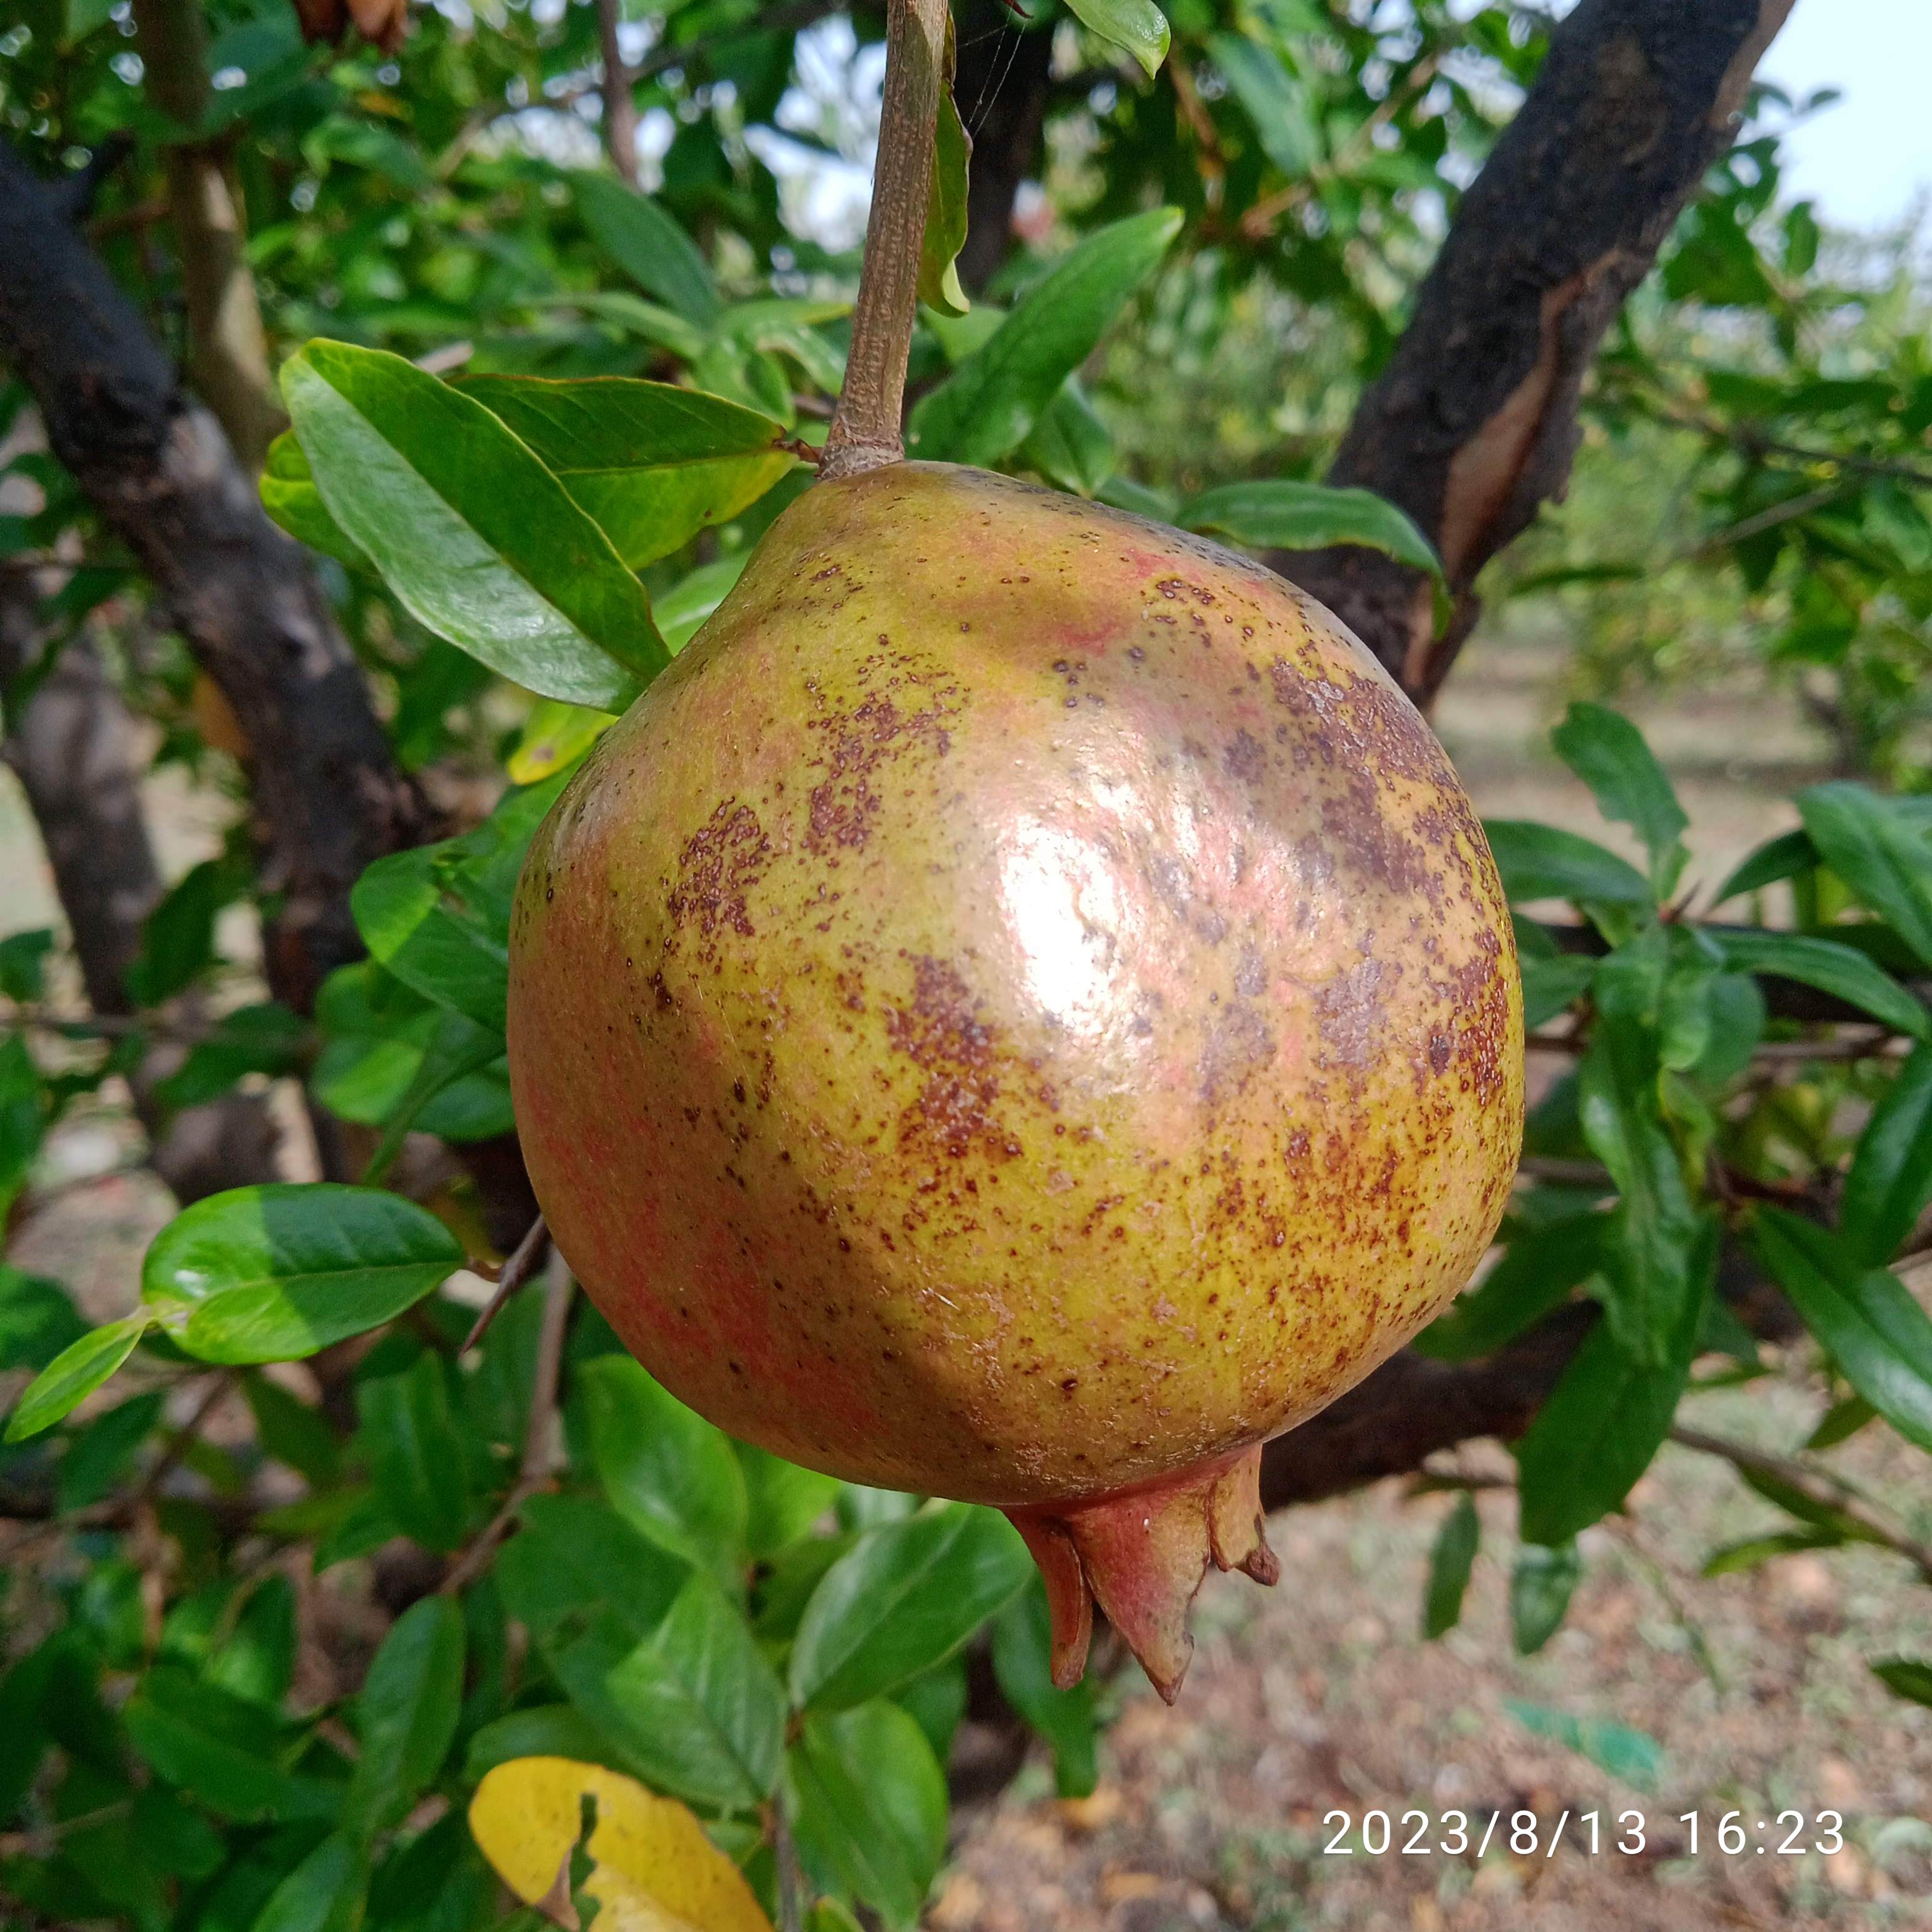
Label: Cercospora